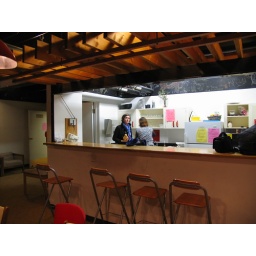
in the tunnel mountain lounge - ie the communal kitchen/bunker